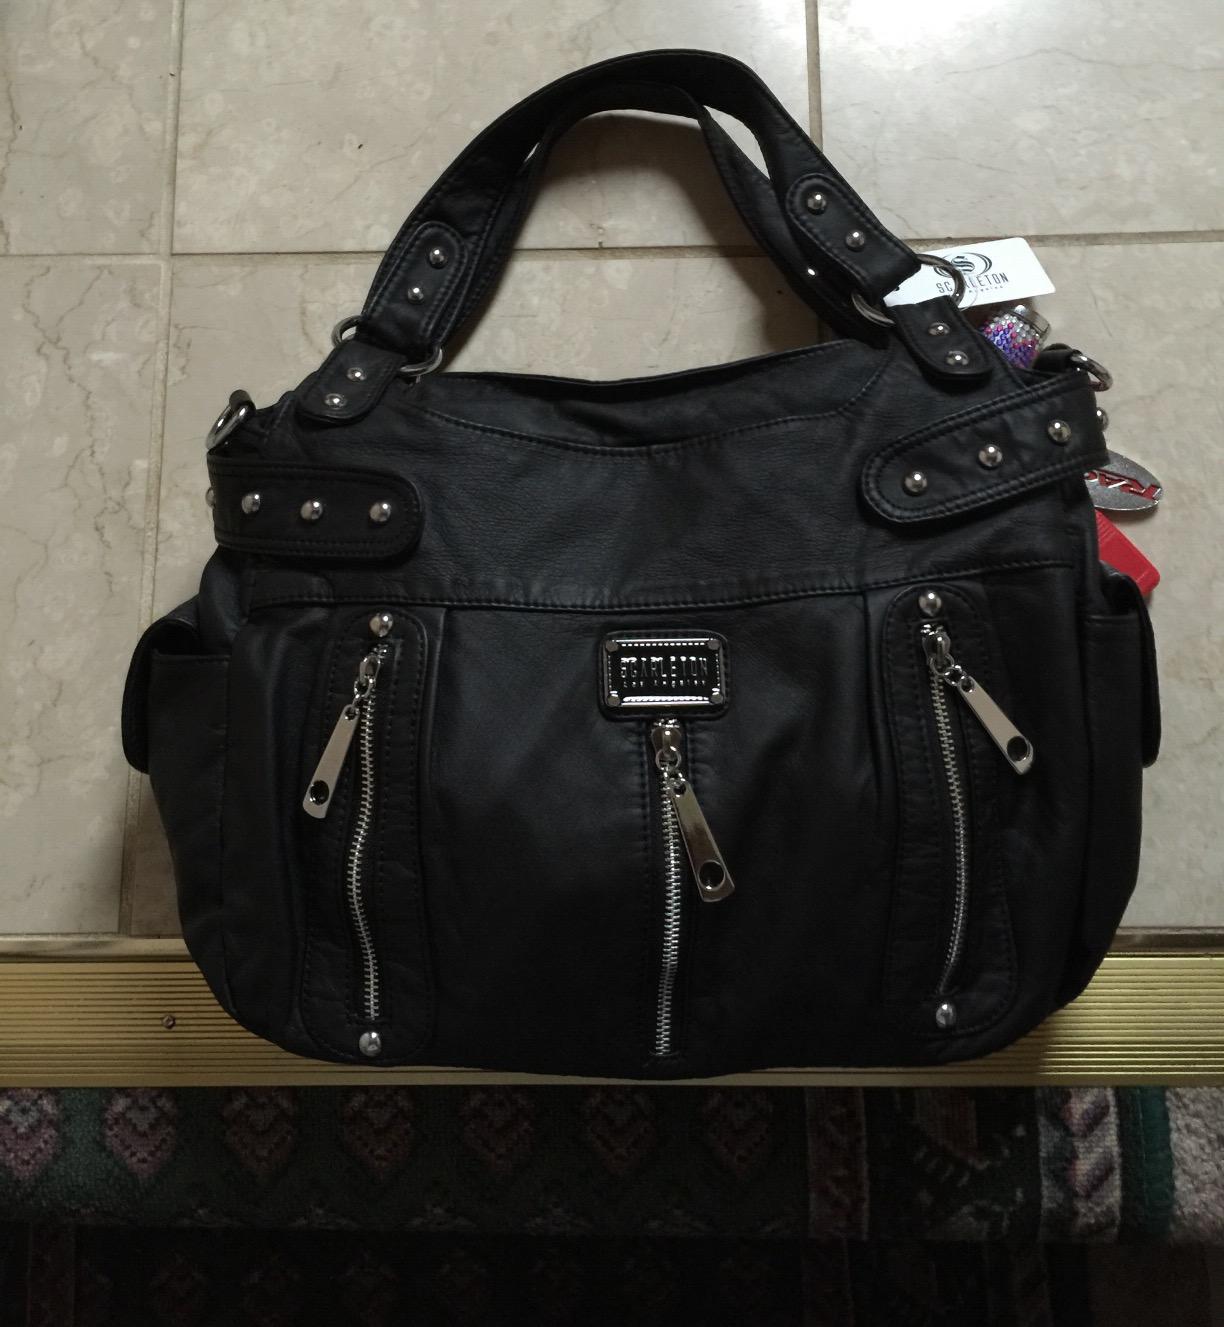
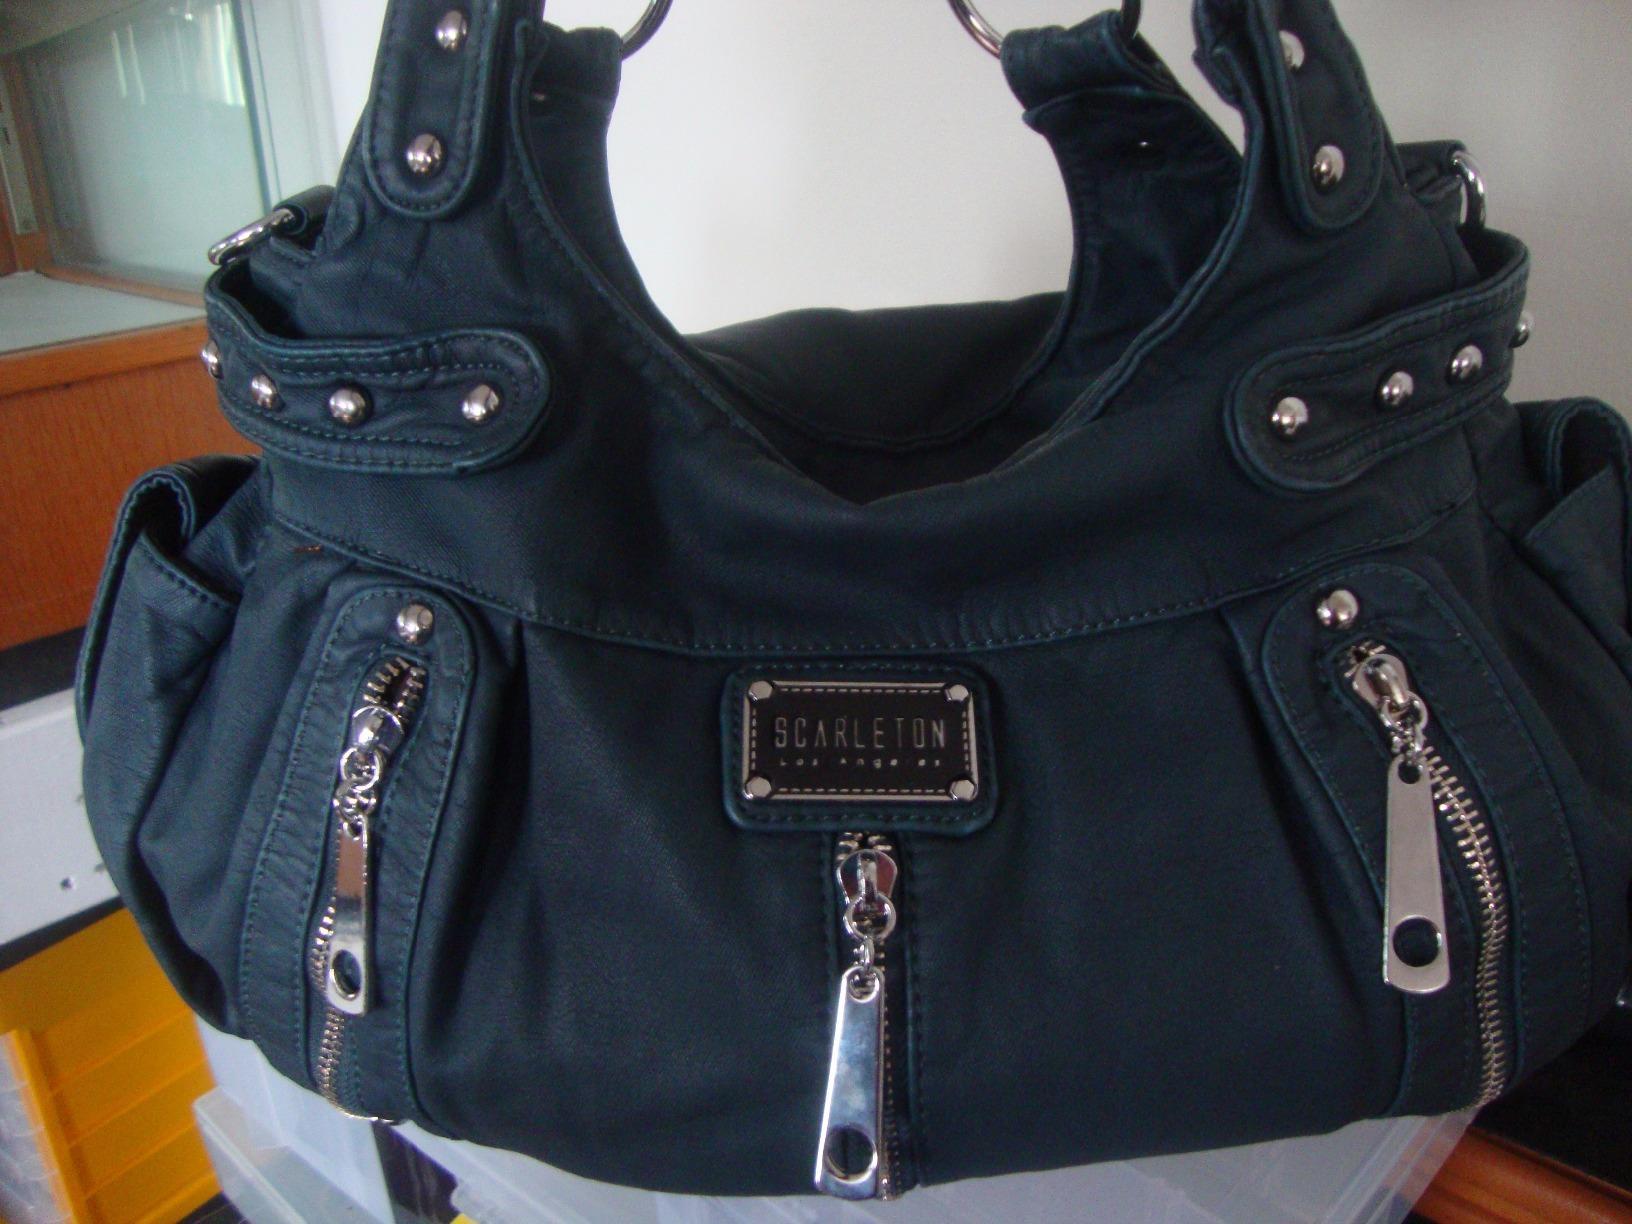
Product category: accessories_handbag
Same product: no